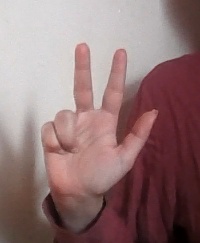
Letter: al